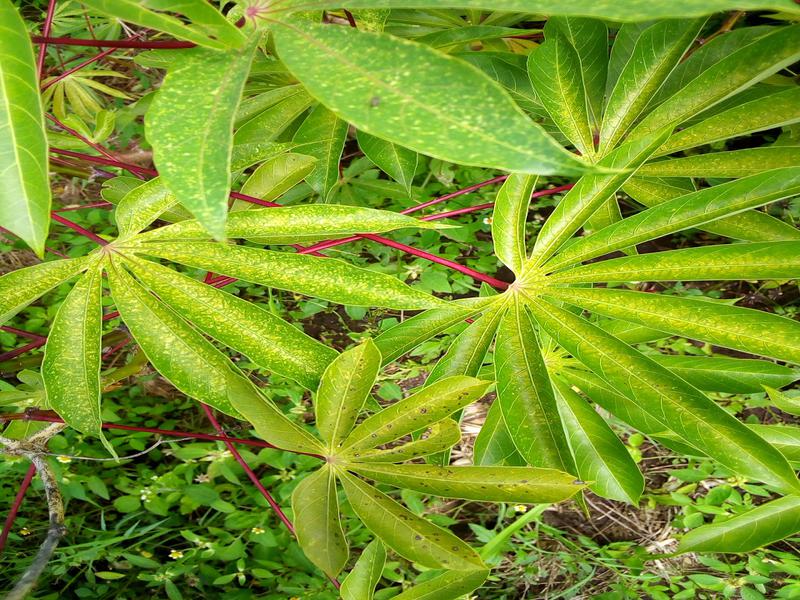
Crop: cassava
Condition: green_mottle